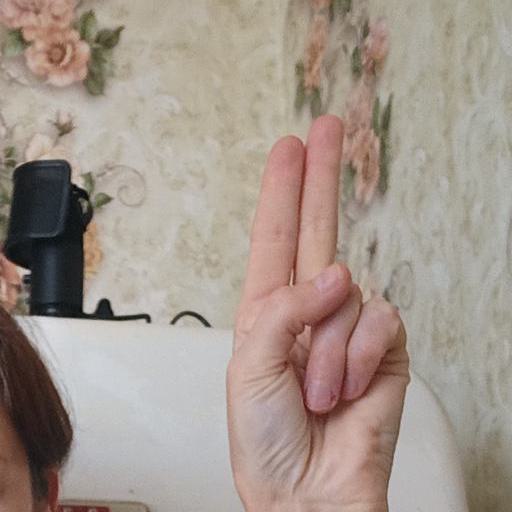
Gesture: two_up